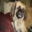
Label: dog